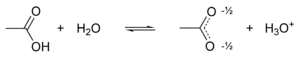
L'acide acétique ou acide éthanoïque est un acide carboxylique avec une chaîne carbonée théorique en C2, analogue à l'éthane, de masse molaire 60 g/mol et de formule chimique brute C₂H₄O₂ ou semi-développée CH₃-CO-OH. L'adjectif du nom courant provient du latin acetum, signifiant vinaigre. En effet, l'acide acétique représente le principal constituant du vinaigre après l'eau, puisqu'il lui donne son goût acide et son odeur piquante détectable à partir d'1 ppm.